List of Australian heavyweight boxing champions

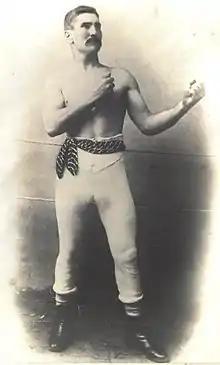
Bill Farnan was a foundry worker who fought Peter Jackson in the first Australian heavyweight contest using Marquis of Queensbury rules in Melbourne on 26 July 1884. He hit Jackson hard "between wind and water" in the second round and continuing body hits drove Jackson down and out in the third round.

This list of Australian heavyweight boxing champions is a table showing the boxers who have won the Australian professional heavyweight championship. The title has been administered by the Australian National Boxing Federation (previously the Australian Boxing Federation) since 1965, and prior to that by Stadiums Limited.